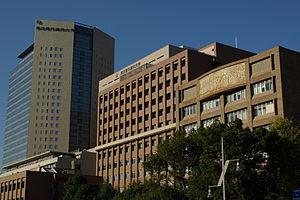
Ichikawa est une ville de la préfecture de Chiba, au Japon.